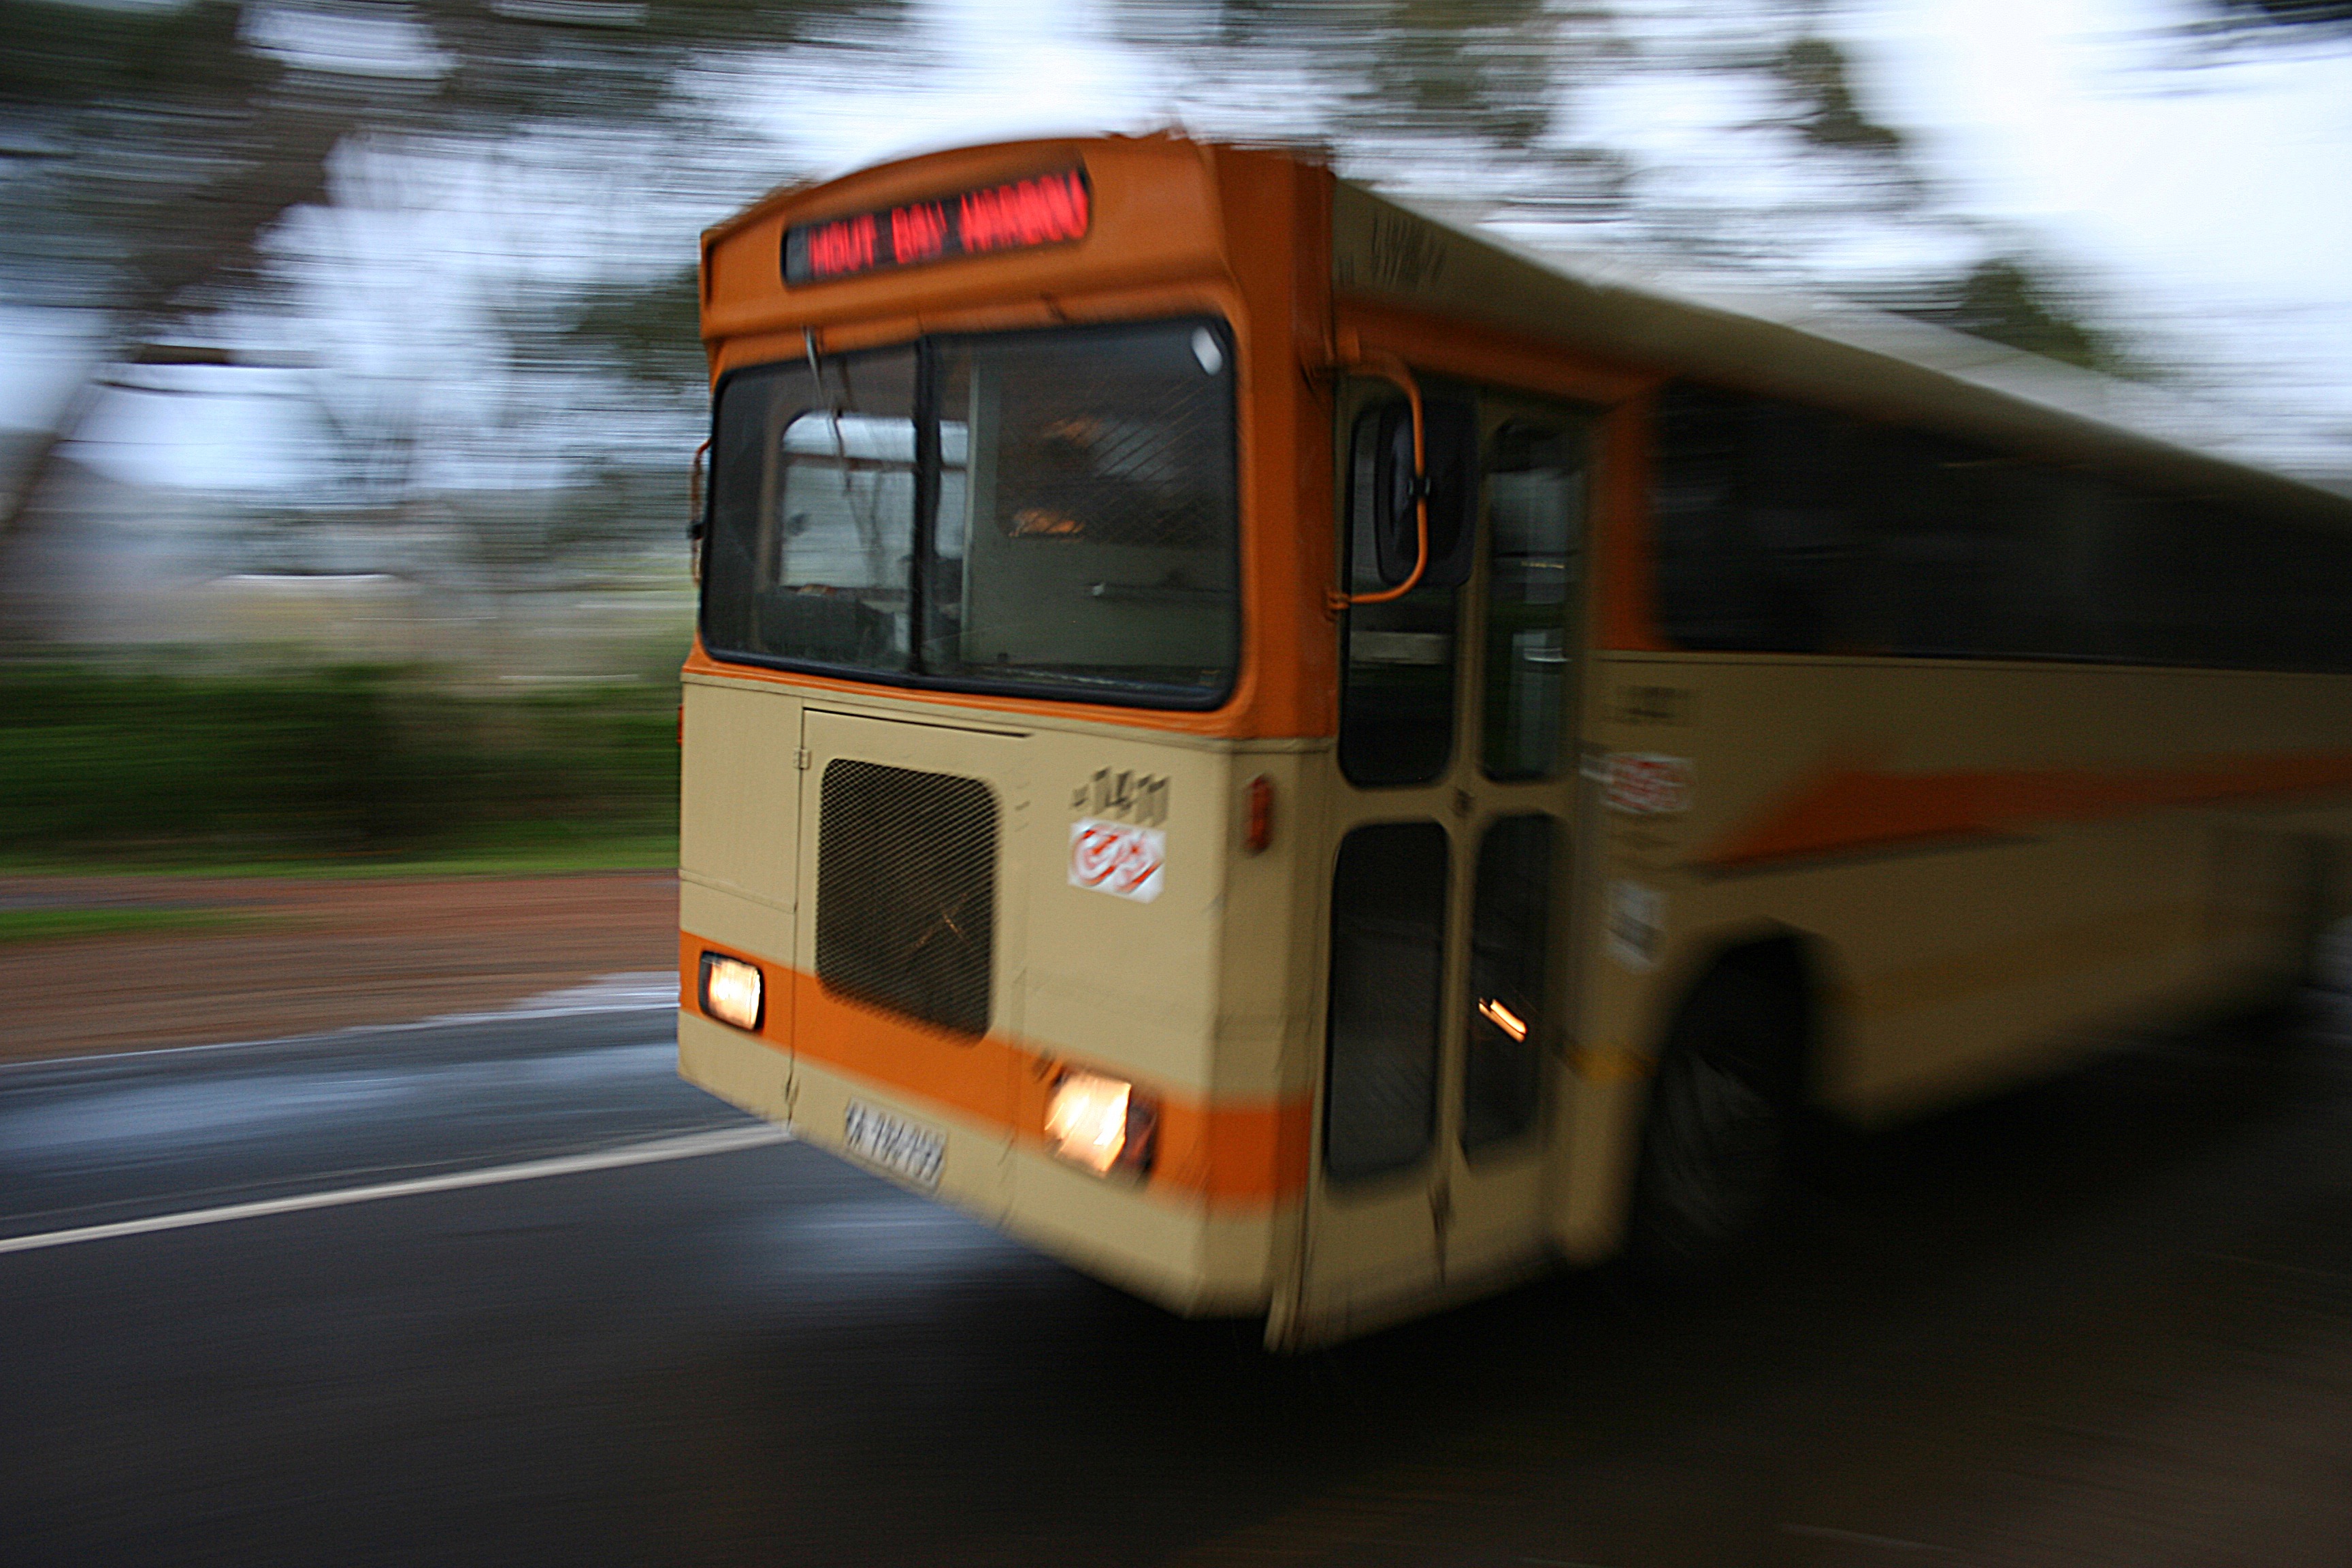
road, traffic, travel, motion, transportation, transport, vehicle, journey, speed, trip, public transport, bus, traveling, land vehicle, mode of transport, metropolitan area